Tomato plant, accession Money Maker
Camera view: vertical (180 deg); turntable rotation: 180 degrees
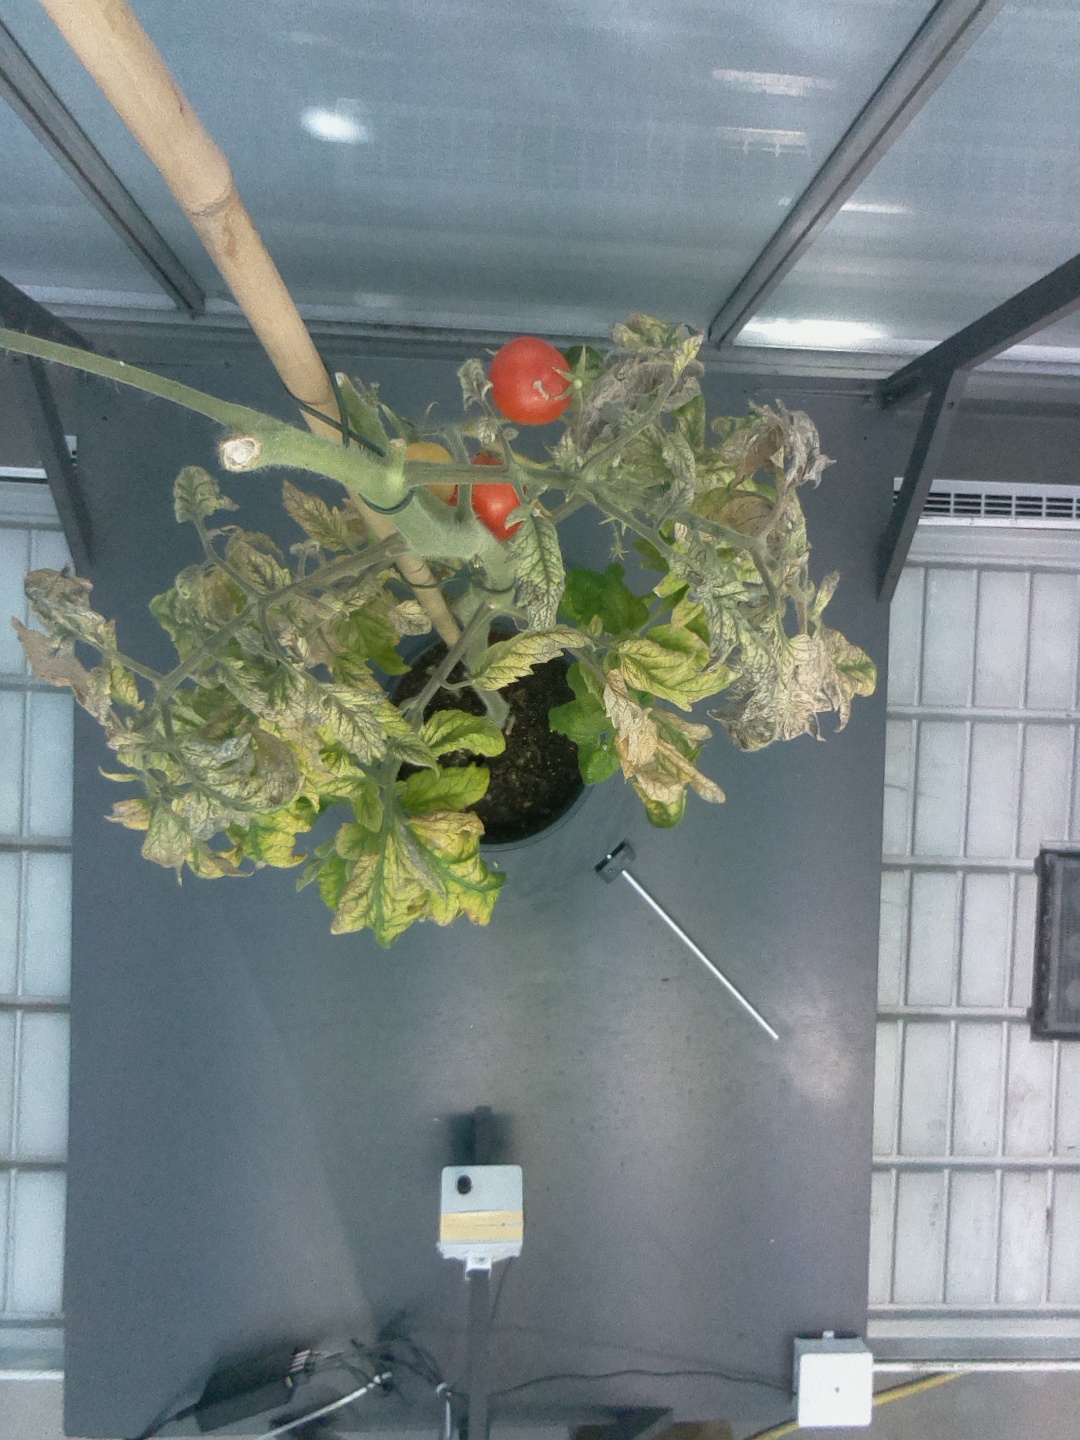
BBCH growth stage 84: 40%-50% of fruits show typical fully ripe color